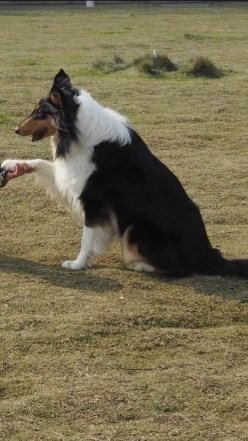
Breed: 274-n000110-Shetland_sheepdog